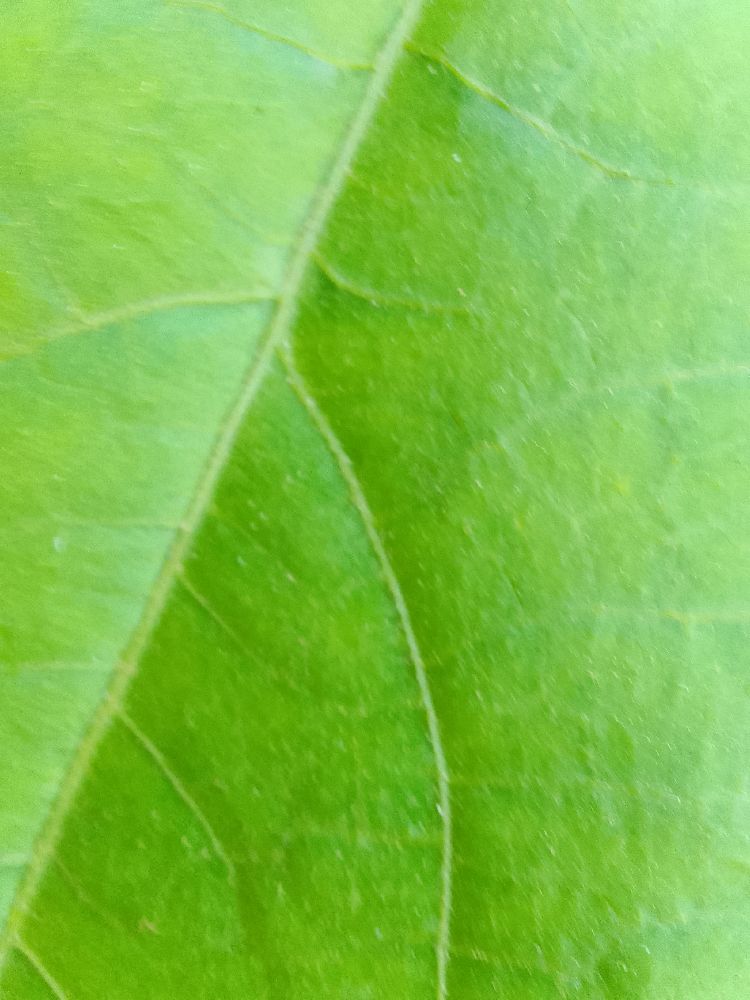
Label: healthy